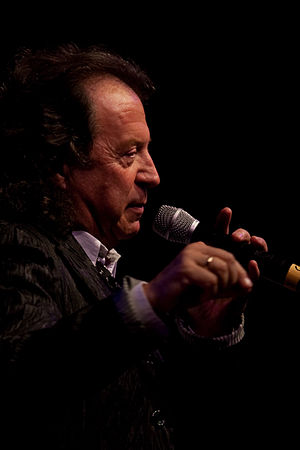
Chris Andrews
Chris Andrews er en engelsk sanger, producer og sangskriver, som havde flere top tyve førstepladser i 1960'erne. Han er mest kendt for Yesterday Man og Pretty Belinda. Han har desuden komponeret flere hits til Sandie Shaw bl.a. Long Live Love.